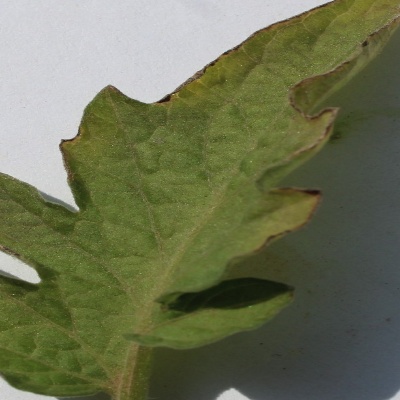
Crop: Tomato
Condition: leaf blight